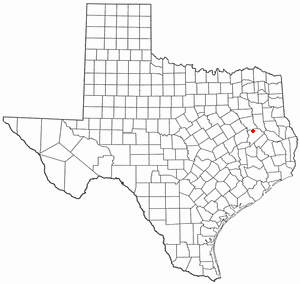
La ville de Grapeland est située dans le comté de Houston, dans l’État du Texas, aux États-Unis. Sa population s’élevait à 1 489 habitants lors du recensement de 2010, estimée à 1 419 habitants en 2016.